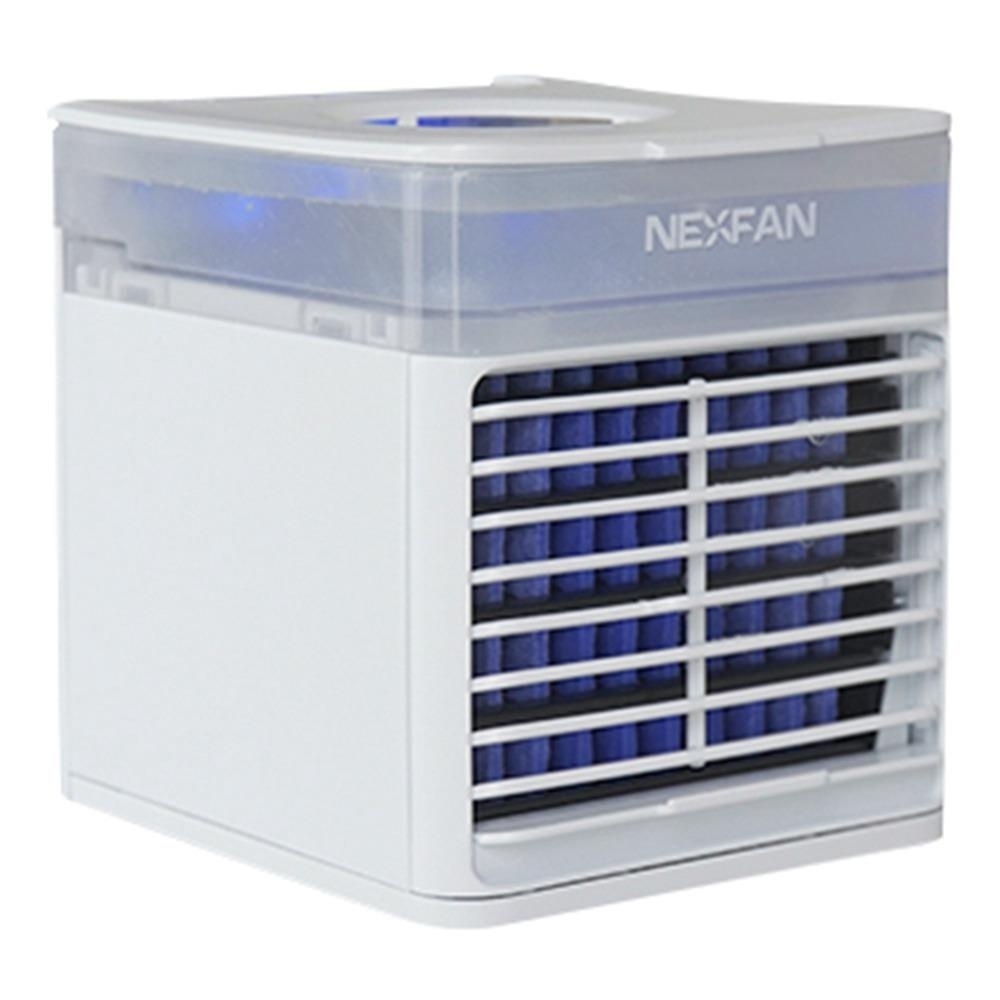
Nexfan Ultra Air Cooler with UV
Features: Product Name: NexFan Ultra Material: ABS material Power: 10w Colour: White Wind speed: 80CF/2.4-3m/s Tank capacity: 500ml Power interface: Micro USB Input voltage: 100-240V, 50-60Hz Fan gear: 3 gear Product size: 14.4x16.1x15.9cm Package Content: 1x Nexfan Ultra Air Cooler with UV
Brand: ShoppingZoneAU
Category: Home & Garden > Household Appliances > Climate Control Appliances > Evaporative Coolers